Asia Dream Tag Team Championship

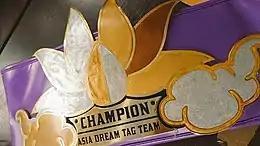
One of the Asia Dream Tag Team Championship belts

The is a professional wrestling tag team championship owned by the "Joshi puroresu" (women's professional wrestling) promotion ChocoPro. Though Gatoh Move is a "joshi puroresu" promotion, this title has no gender restriction. Like most professional wrestling championships, the title is won via the result of a scripted match.